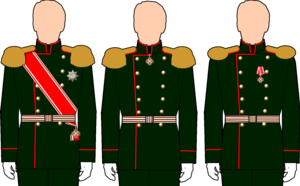
Règles de port des degrés de l'Ordre de Saint Stanislas (de gauche à droite du 1er au 3)
L’ordre de Saint-Stanislas est un ordre honorifique polonais, puis russe, créé en 1765 par le roi Stanislas Auguste Poniatowski et disparu avec la chute de Nicolas II de Russie, en 1917. Toutefois, le gouvernement provisoire russe a également décerné cet ordre, dans une version légèrement modifiée.